Tenrikyo

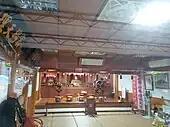
Tenrikyo shrine at Banqiao District, New Taipei City.

In recent years Tenrikyo has spread outside Japan, with foreign branches centered primarily in Southeast Asia and the Americas. Tenrikyo maintains centers in: